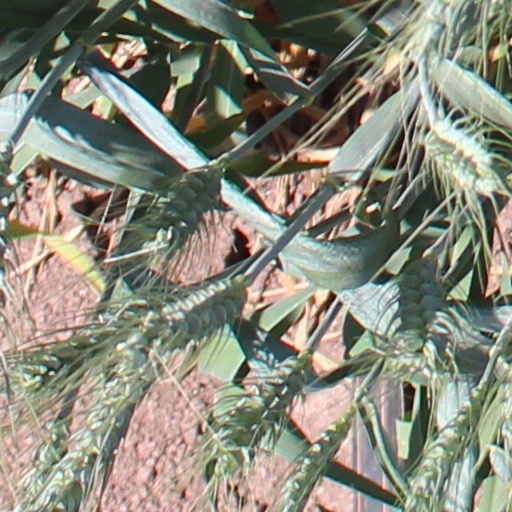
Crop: wheat